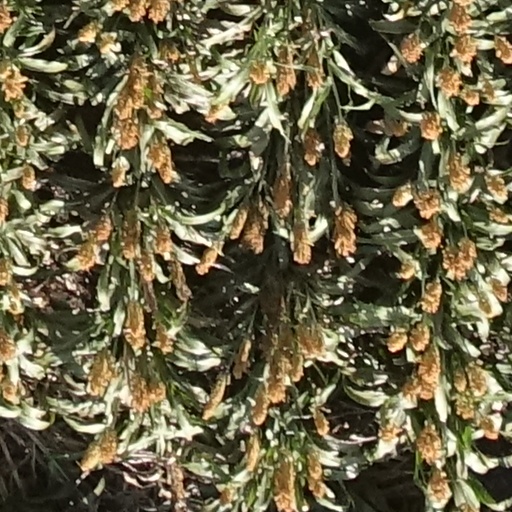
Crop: sorghum